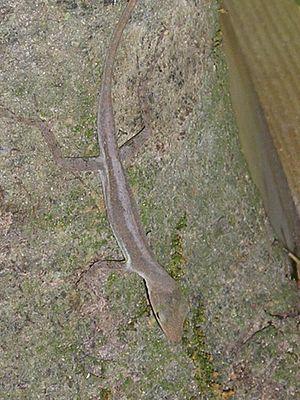
Anolis luciae est une espèce de sauriens de la famille des Dactyloidae.